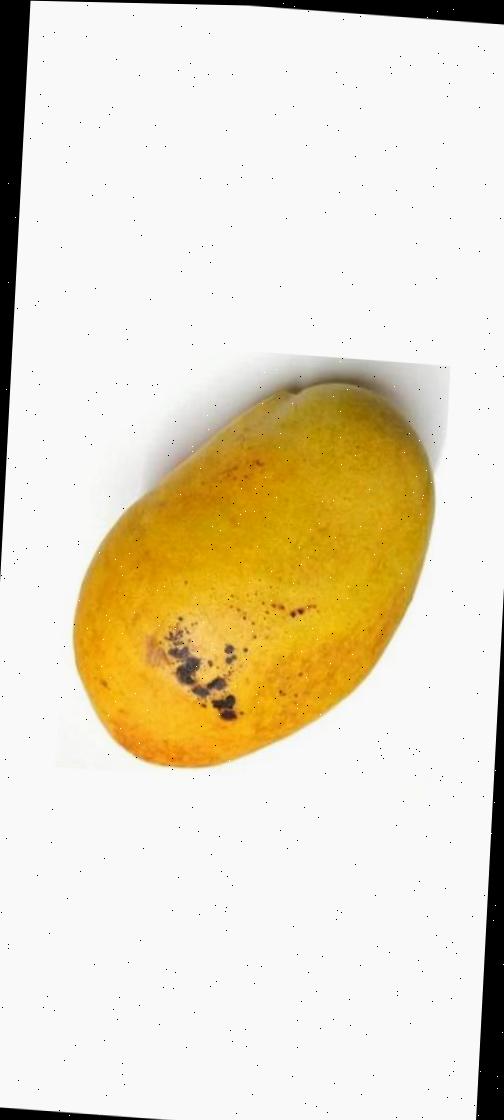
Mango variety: Bari-11